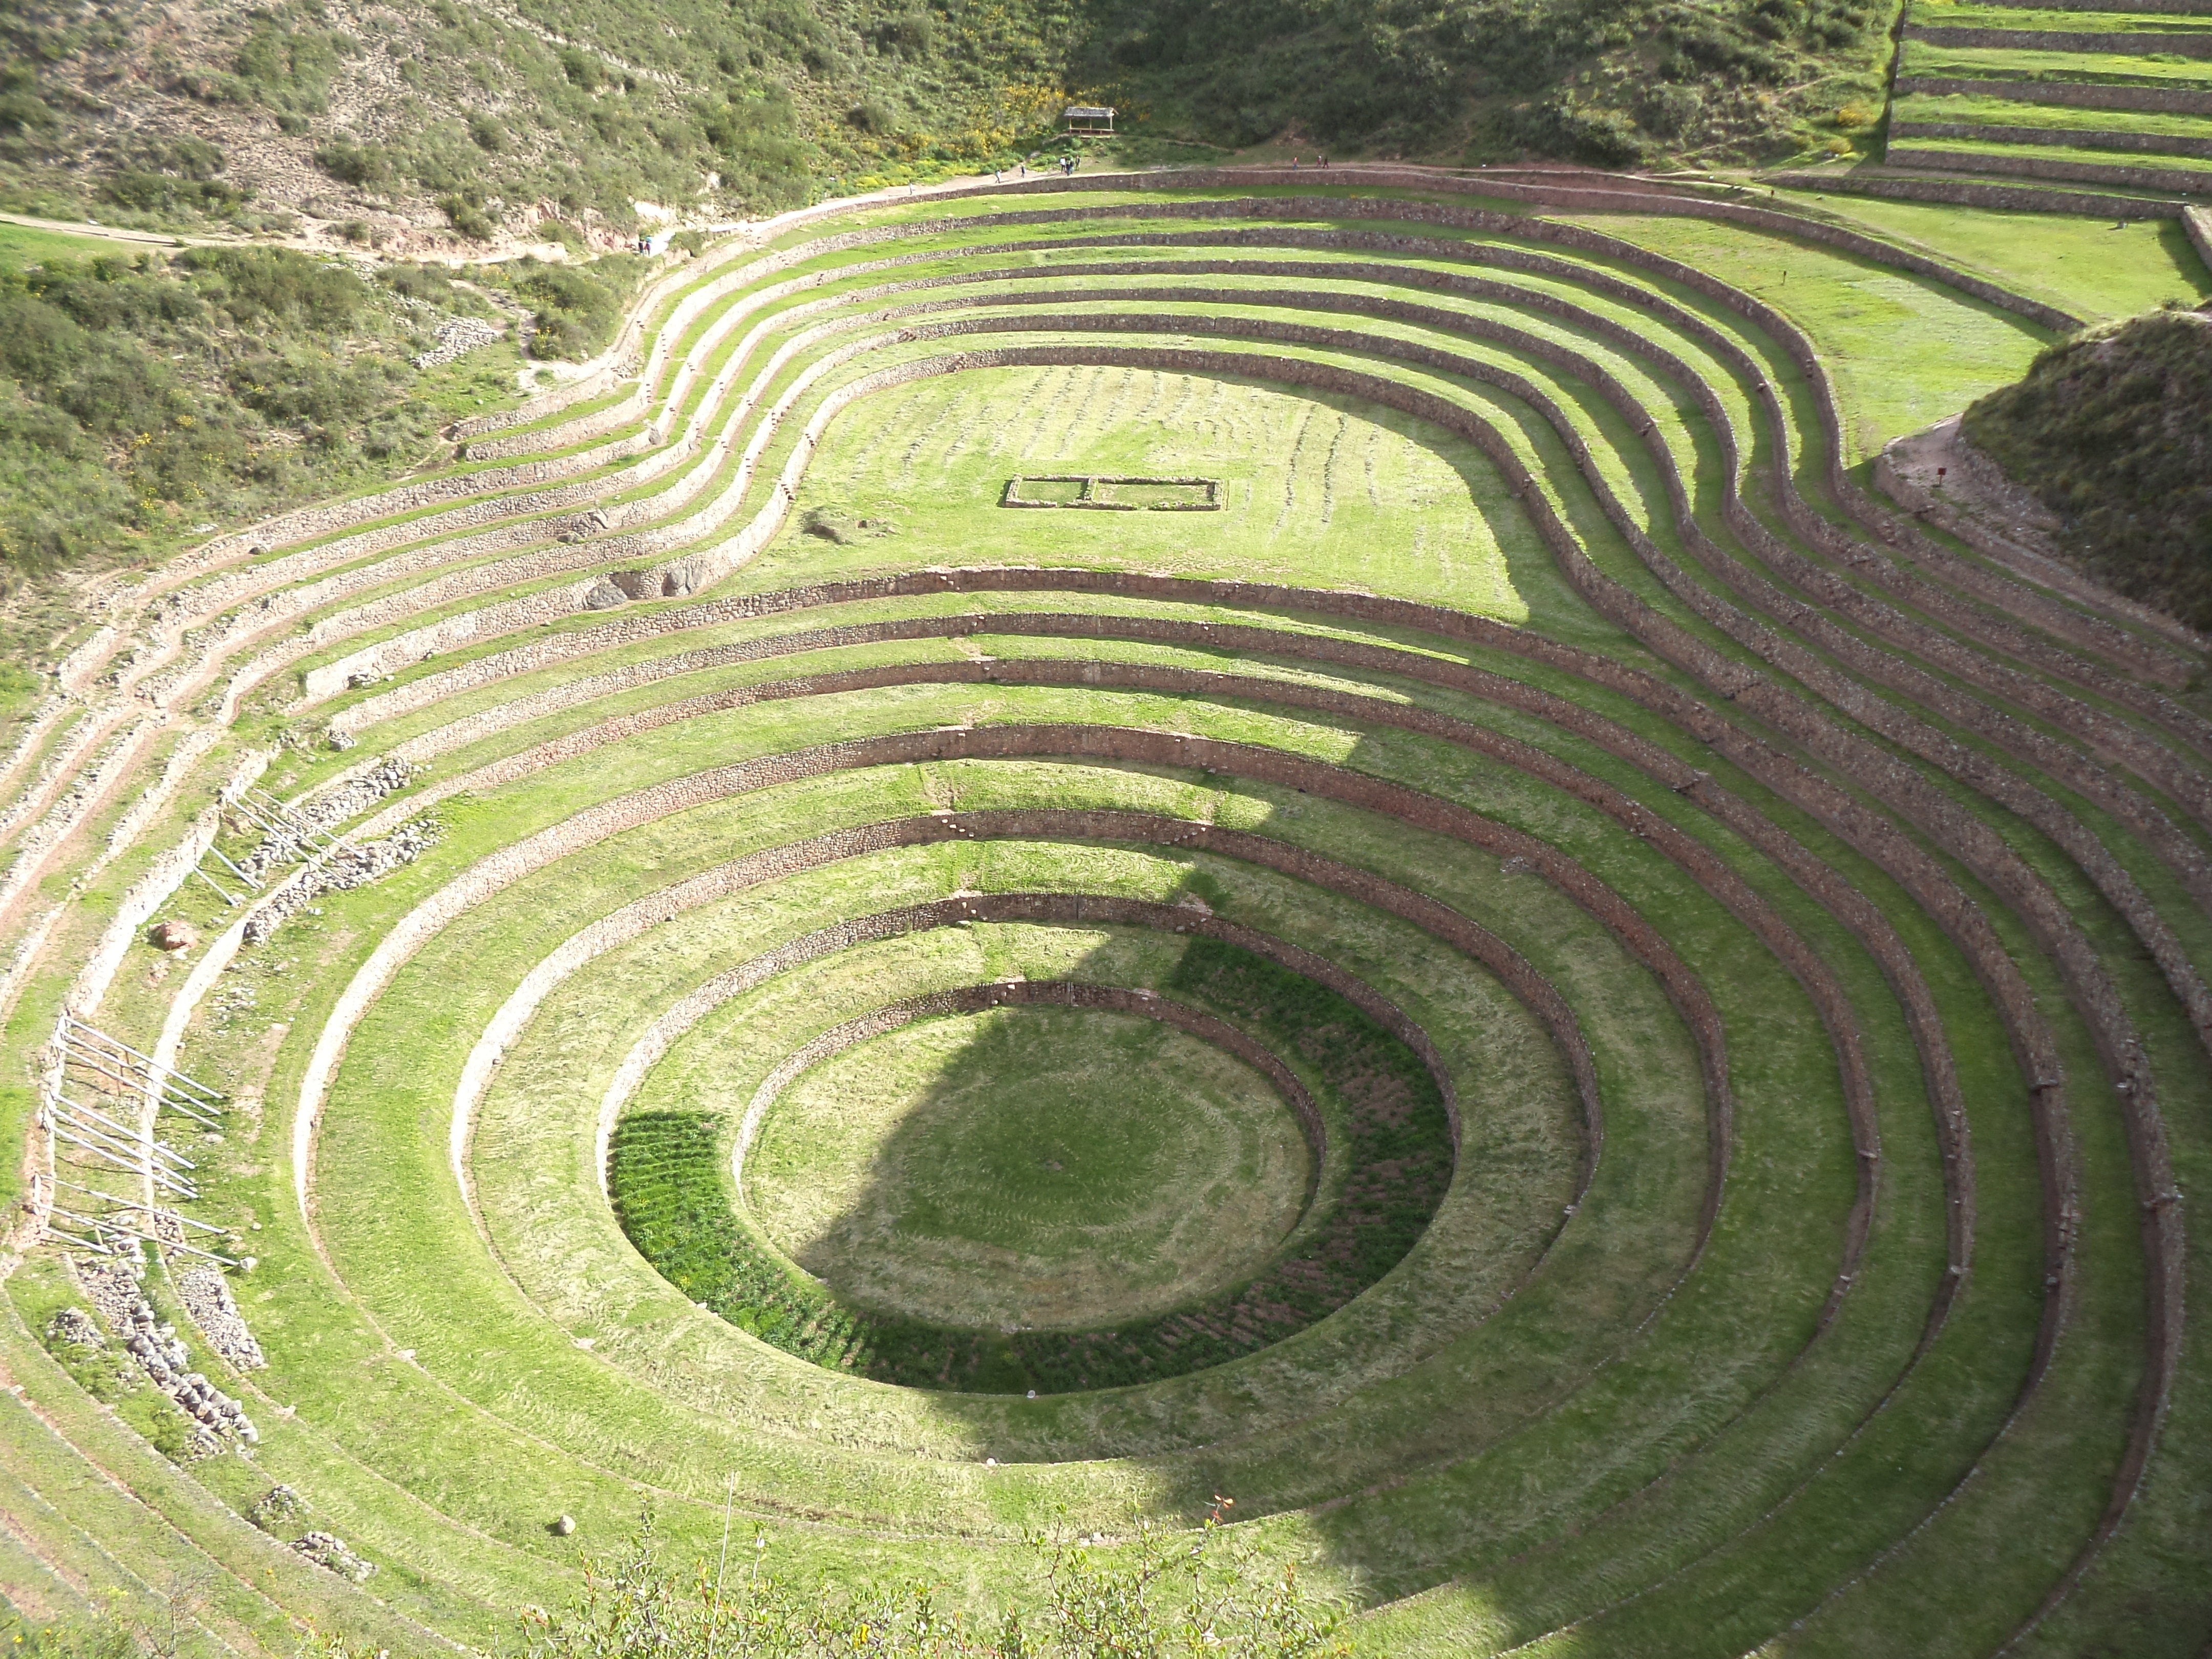
landscape, structure, field, walk, soil, agriculture, machu picchu, plain, family, terrace, amphitheatre, plantation, maze, labyrinth, luis, paddy field, geographical feature, outdoor structure